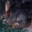
Label: rabbit